Al Ahly SC

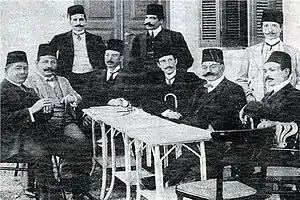
The first official meeting of the Al Ahly club's board

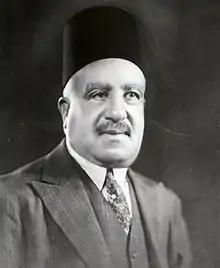
Talaat Harb, president of the Bank of Egypt, contributed £E100 to the establishment of the club.

The idea of establishing Al-Ahly came in the first 10 years of the 20th century and was firstly raised by Omar Lotfy, who was a student in the Egyptian Law School during his presidency of the High School Students Club. The establishment of a club for high school students was for political reasons along with the students needing a sports club for them to gather for leisure and exercise.